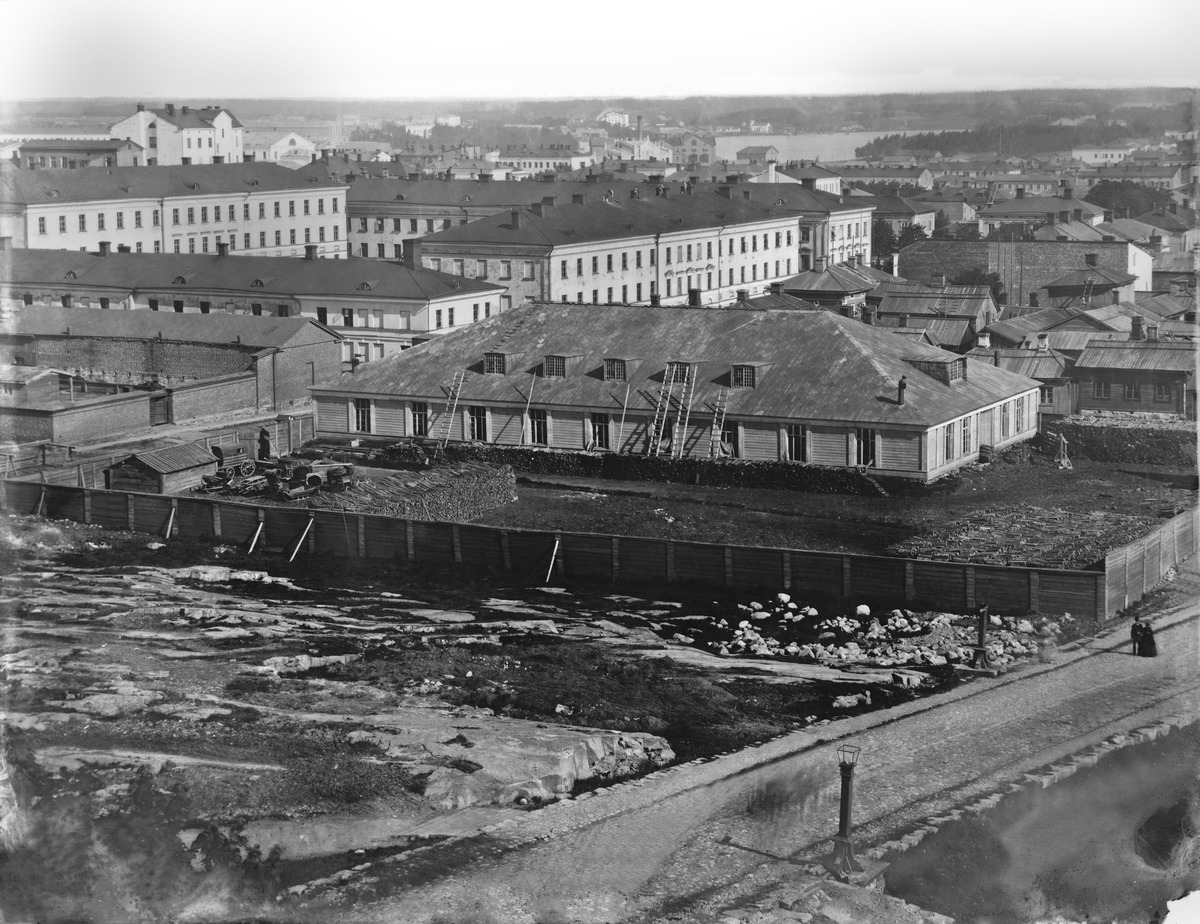
Panoraama Tähtitieteellisestä observatoriosta luoteeseen
sisällön kuvaus: Panoraama Tähtitieteellisestä observatoriosta luoteeseen. Keskellä Kaartin

maneesi.  Vasemmalla Kaartinkasarmi. Maneesin pihalla Kaartin halkotarha. mustavalkoinen
Kuvaaja: Hoffers, Eugen, valokuvaaja
Ajankohta: kuvausaika 1867
Paikka: Suomi, Uusimaa, Helsinki, Kaartinkaupunki Helsinki, Fabianinkatu 1, 2
Aiheet: kasarmit, puurakennukset